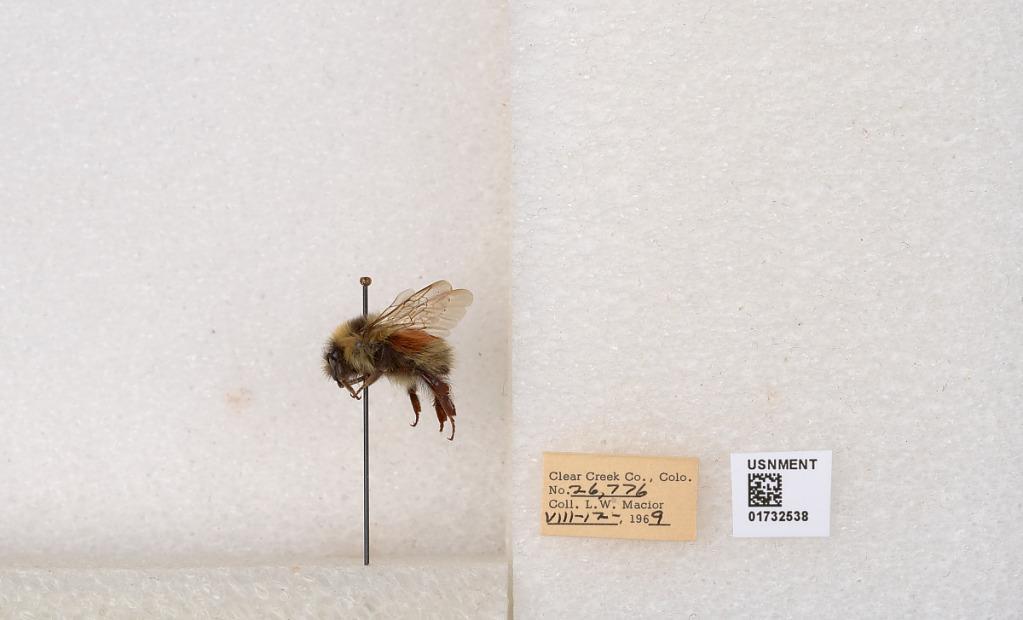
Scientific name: Bombus (Pyrobombus) sylvicola Kirby
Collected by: L. Macior
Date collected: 1969-8-12
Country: United States
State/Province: Colorado
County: Clear Creek
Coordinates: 39.7006, -105.694